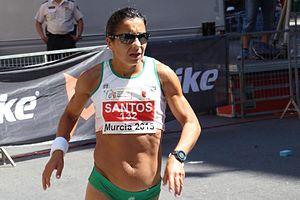
Vera Santos est une athlète portugaise, spécialiste de la marche, et évoluant dans le club du Sporting Clube de Portugal.